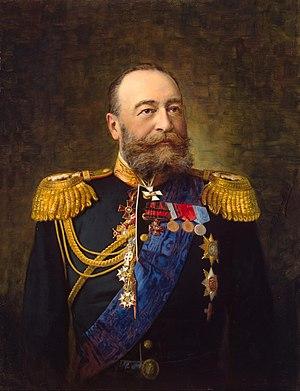
Ievgueni Ivanovitch Alekseïev, né le 13 mai 1843 à Saint-Pétersbourg, mort le 27 mai 1917 à Yalta, est un amiral, homme politique russe, chef militaire de la flotte impériale de Russie, commandant en chef des forces impériales pendant la Guerre russo-japonaise, vice-roi d'Extrême-Orient, adjudant-général et membre du Conseil d'État. Il participa à grand nombre d'expéditions en mer et effectua trois tours du monde.